Describe the emotion expressed in this image:  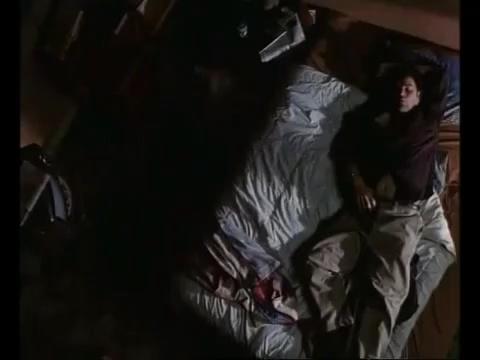
This person displays Fear, valence and arousal with high intensity.